HNLMS Jacob van Heemskerck (1939)

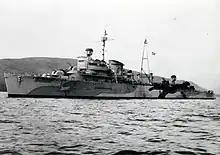
"Jacob van Heemskerck" in 1941

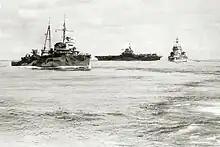
"Jacob van Heemskerck" alongside HMS "Illustrious" and HMS "Warspite". Exact date unknown.

The ship was meant to commence trials on the day the Germans invaded, and to prevent her capture the "Jacob van Heemskerck" was immediately pressed into service. Since she had no armament she left port for the United Kingdom with only a skeleton crew. Once she had arrived in Portsmouth attempts were made to give her weaponry of some sort. She received depth charge equipment from the old torpedo boats "G13" and "G15". On 18 May 1940, Queen Wilhelmina paid the ship a visit. At the end of the month, "Jacob van Heemskerck" and the cruiser received the assignment to transport Princess Juliana and her two children (including the later Beatrix of the Netherlands) to Canada. The ships put to sea on 2 June and arrived on 11 June at Halifax.